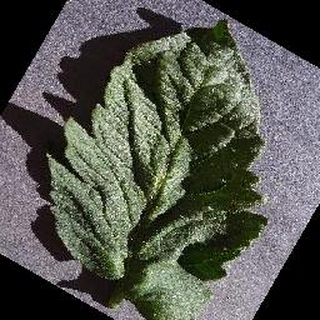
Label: healthy_tomato